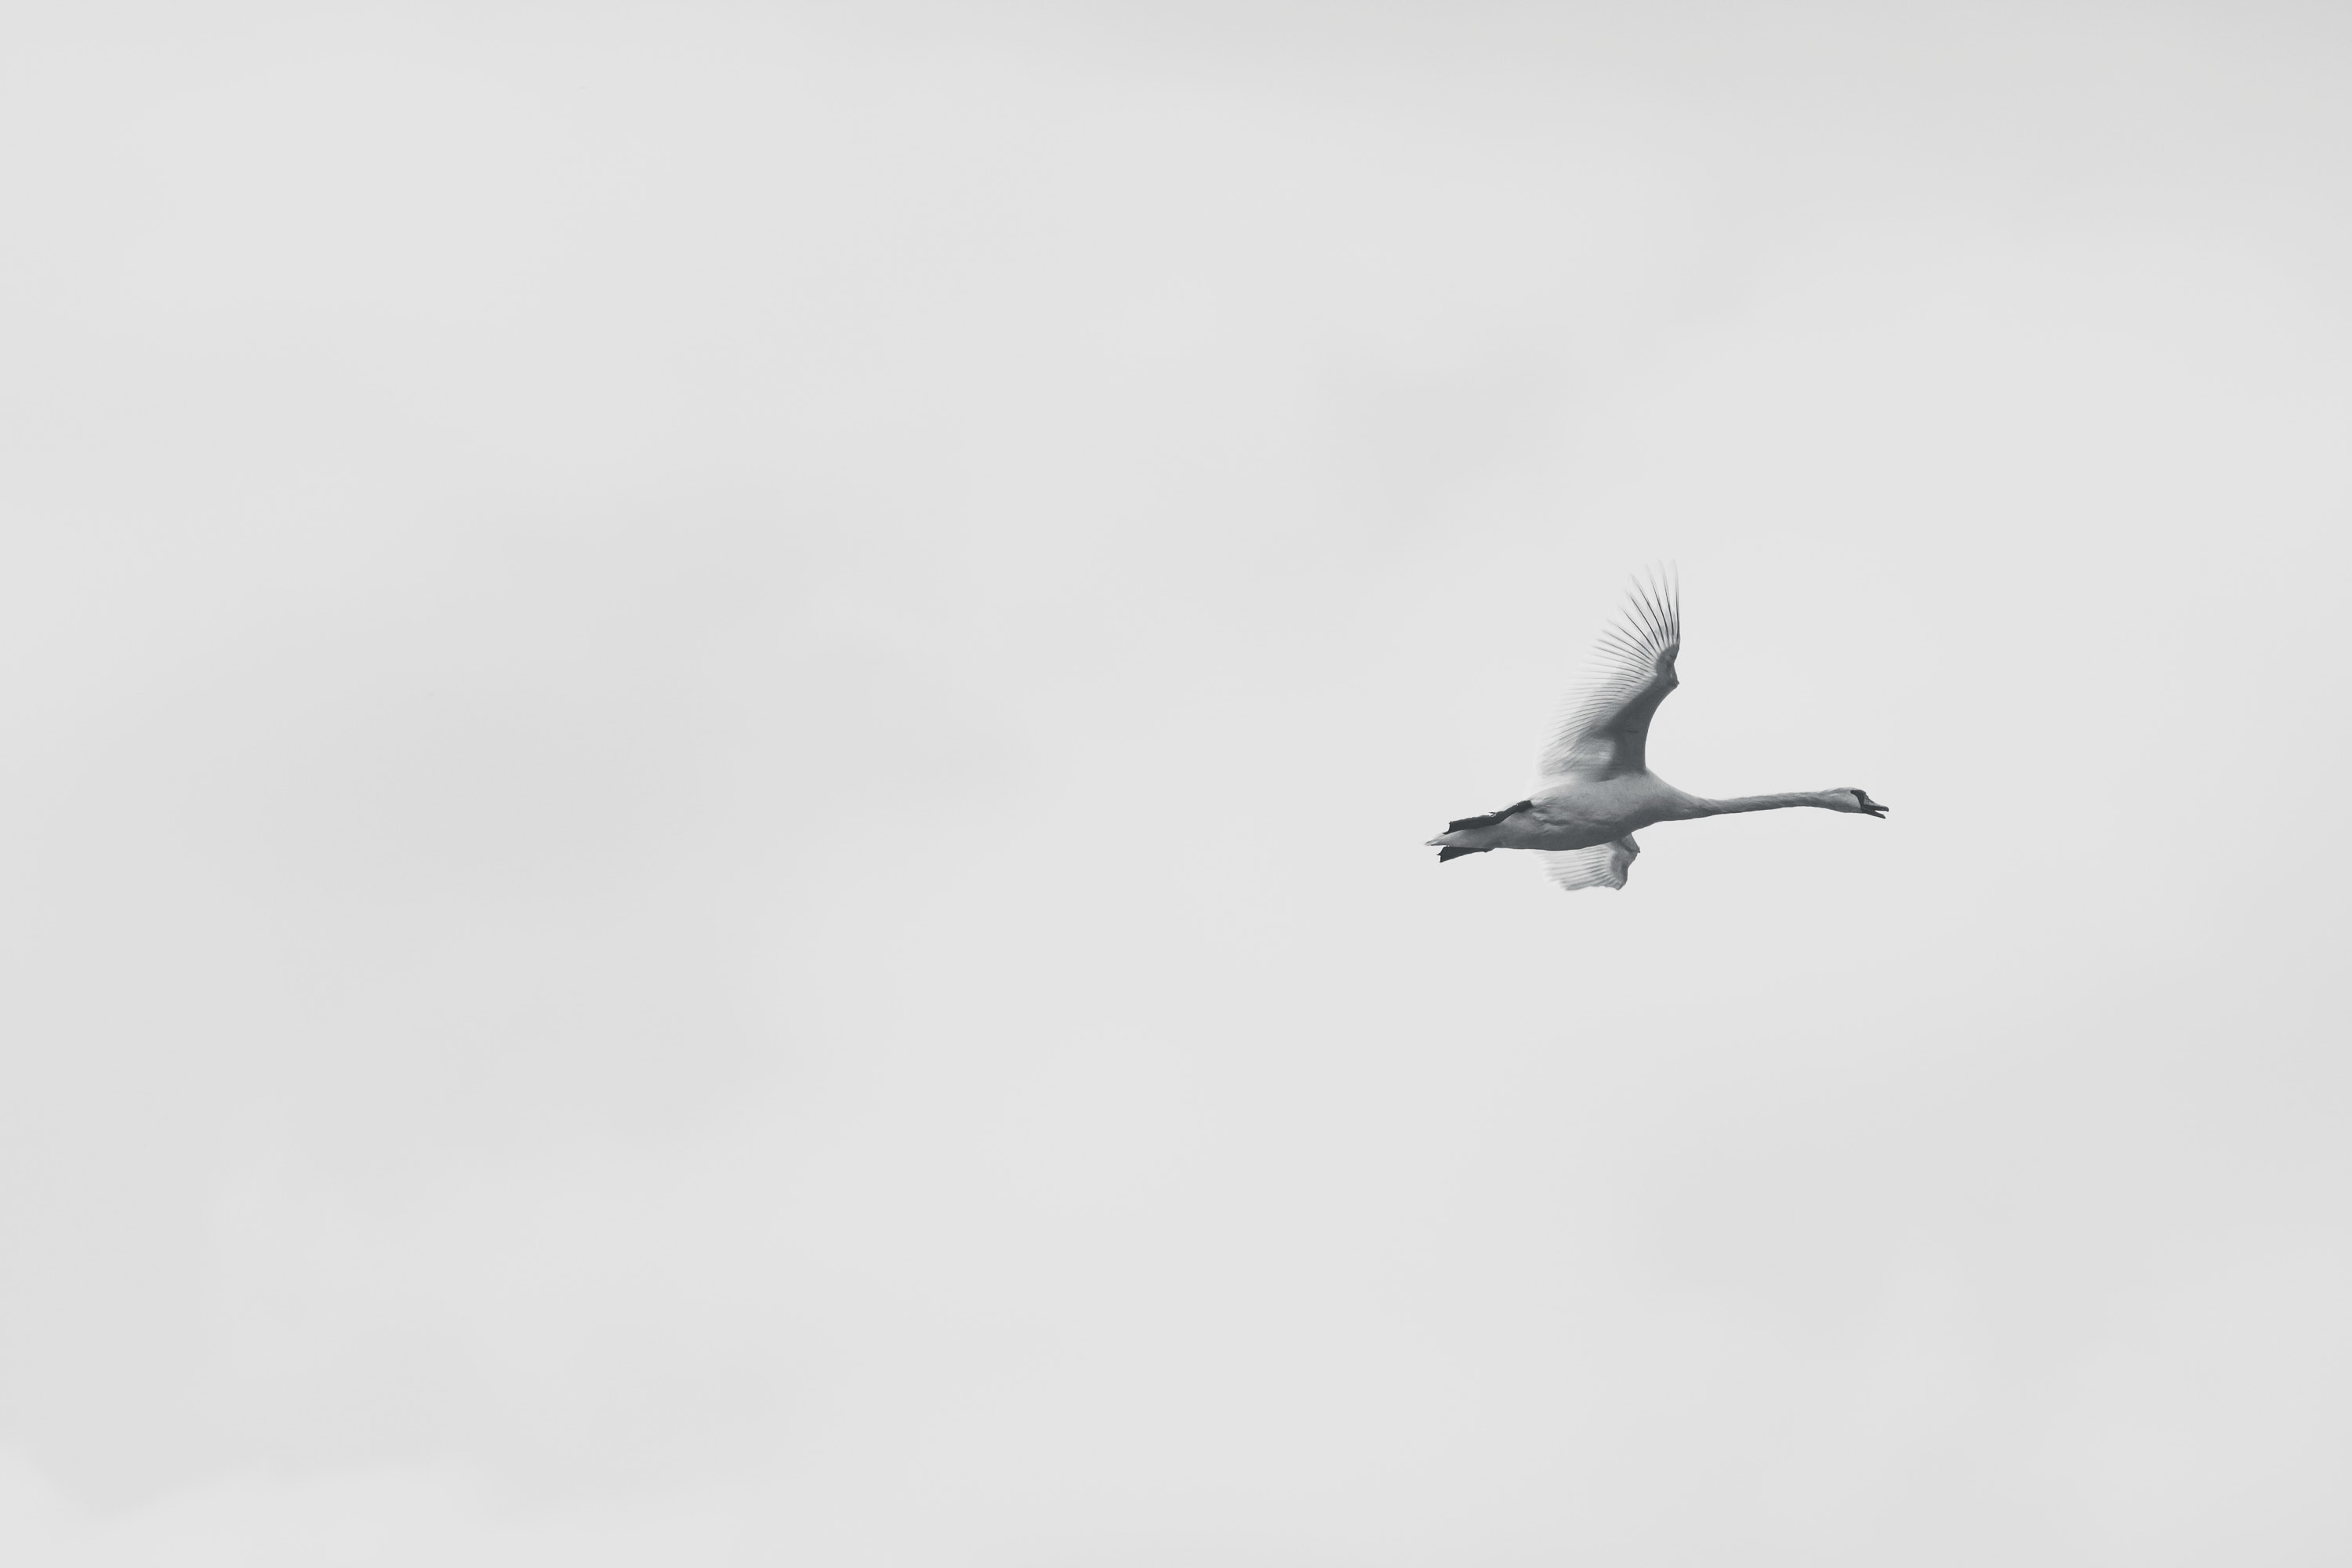
bird, white, flight, atmospheric phenomenon, sky, wing, seabird, beak, water bird